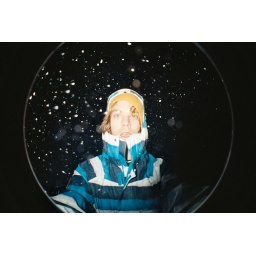
me, standing in the middle of the road, in near white out conditions.